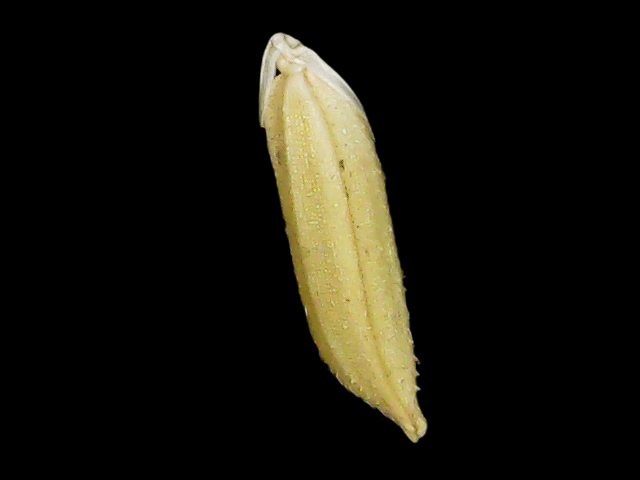
Rice variety: Binadhan07